Neopteroplax

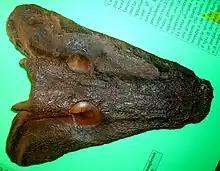
Skull cast of "N. conemaughensis" from above

The type species, "Neopteroplax conemaughensis", is known from a large skull found in Late Carboniferous shale during railroad renovations in Bloomingdale, Ohio. Although damaged by excavators, most of the left side of the skull can be reconstructed based on surviving fragments. The only other "Neopteroplax" fossils recovered from this site were a few rib and vertebra fragments. The site's chronological age is slightly younger than the famous Carboniferous deposits of the nearby Linton diamond coal mine.